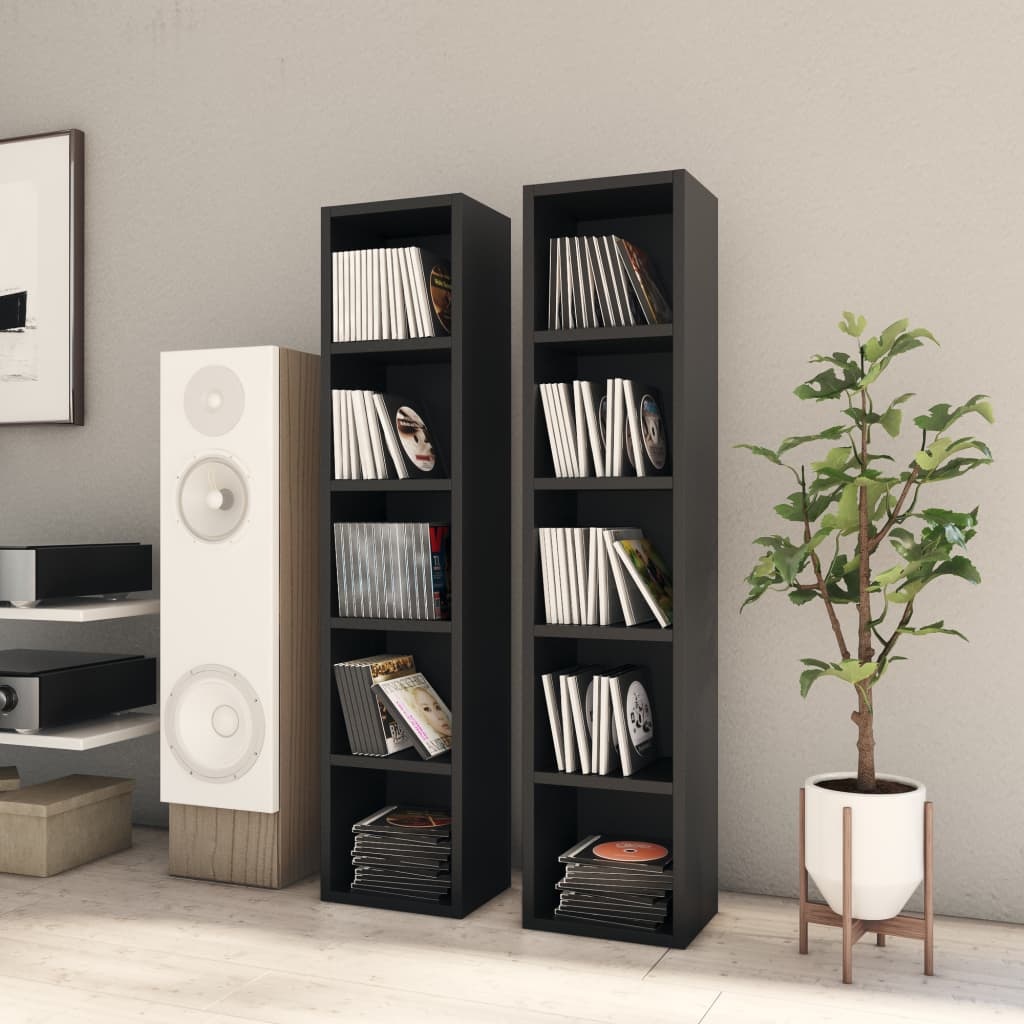
Cd-kasten 2 st 21x16x93,5 spaanplaat zwart
Deze CD-kasten zijn een praktische en decoratieve toevoeging aan je woonruimte. Stevig materiaal: het bewerkte hout is van hoge kwaliteit, heeft een glad oppervlak en is hoogwaardig, sterk, stabiel en vochtbestendig. Voldoende opbergruimte: de CD-kasten beschikken ieder over 5 vakken en kunnen een groot aantal cd's bevatten. Ze zijn ook geschikt om DVD's en Blu-rays in op te bergen. Moderne stijl: deze kasten met vakken voegen een moderne stijl toe aan je slaapkamer, woonkamer, kantoor en elke andere ruimte. Waarschuwing: Om kantelen te voorkomen moet dit product met de bijgeleverde bevestigingsmaterialen aan de muur gemonteerd worden.
Brand: vidaXL
Category: Furniture > Cabinets & Storage > Media Storage Cabinets & Racks